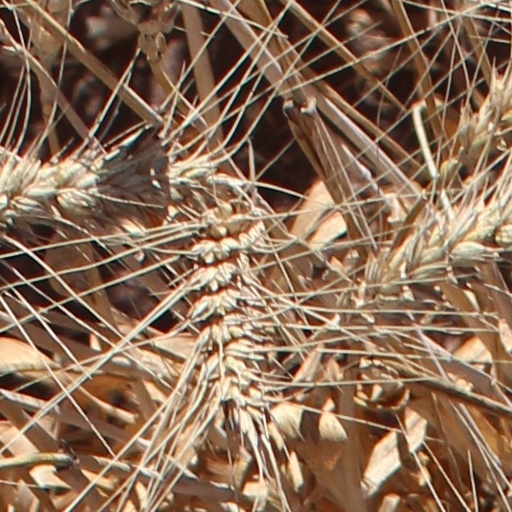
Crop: wheat